Bourguignon, Doubs

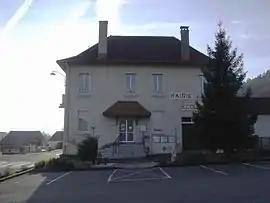
The town hall in Bourguignon

Bourguignon is a commune in the Doubs department in the Bourgogne-Franche-Comté region in eastern France.